Carantanians

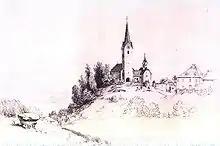
Location of the Prince's Stone near Karnburg

After the disintegration of Samo's realm, Alpine Slavs established the Principality of Carantania in the Eastern Alps, which was independent from around 660 to around 745, when it fell under the Bavarian zone of influence and was later incorporated in the Frankish Empire. The formation of the principality and a period of peace made possible the emergence in the 8th century of so-called Carantanian culture. Until around 820, it was ruled as a semi-independent tribal polity. After the anti-Frankish rebellion of Ljudevit Posavski, which was partially supported by Carantanians, the Carantanian principality was transformed into a Frankish march, and later emerged as the feudal Duchy of Carinthia. In the 10th century the Carantanians were significantly influenced by the Bijelo Brdo culture of the Pannonian Slavs.